Storyboard

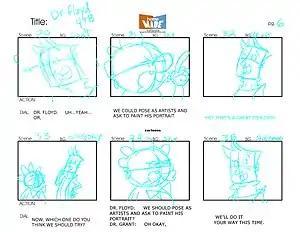
A storyboard for "The Radio Adventures of Dr. Floyd" episode #408

A storyboard is a graphic organizer that consists of simple illustrations or images displayed in sequence for the purpose of pre-visualizing a motion picture, animation, motion graphic or interactive media sequence. The storyboarding process, in the form it is known today, was developed at Walt Disney Productions during the early 1930s, after several years of similar processes being in use at Walt Disney and other animation studios.